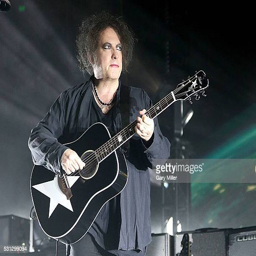
artist of artist performs in concert